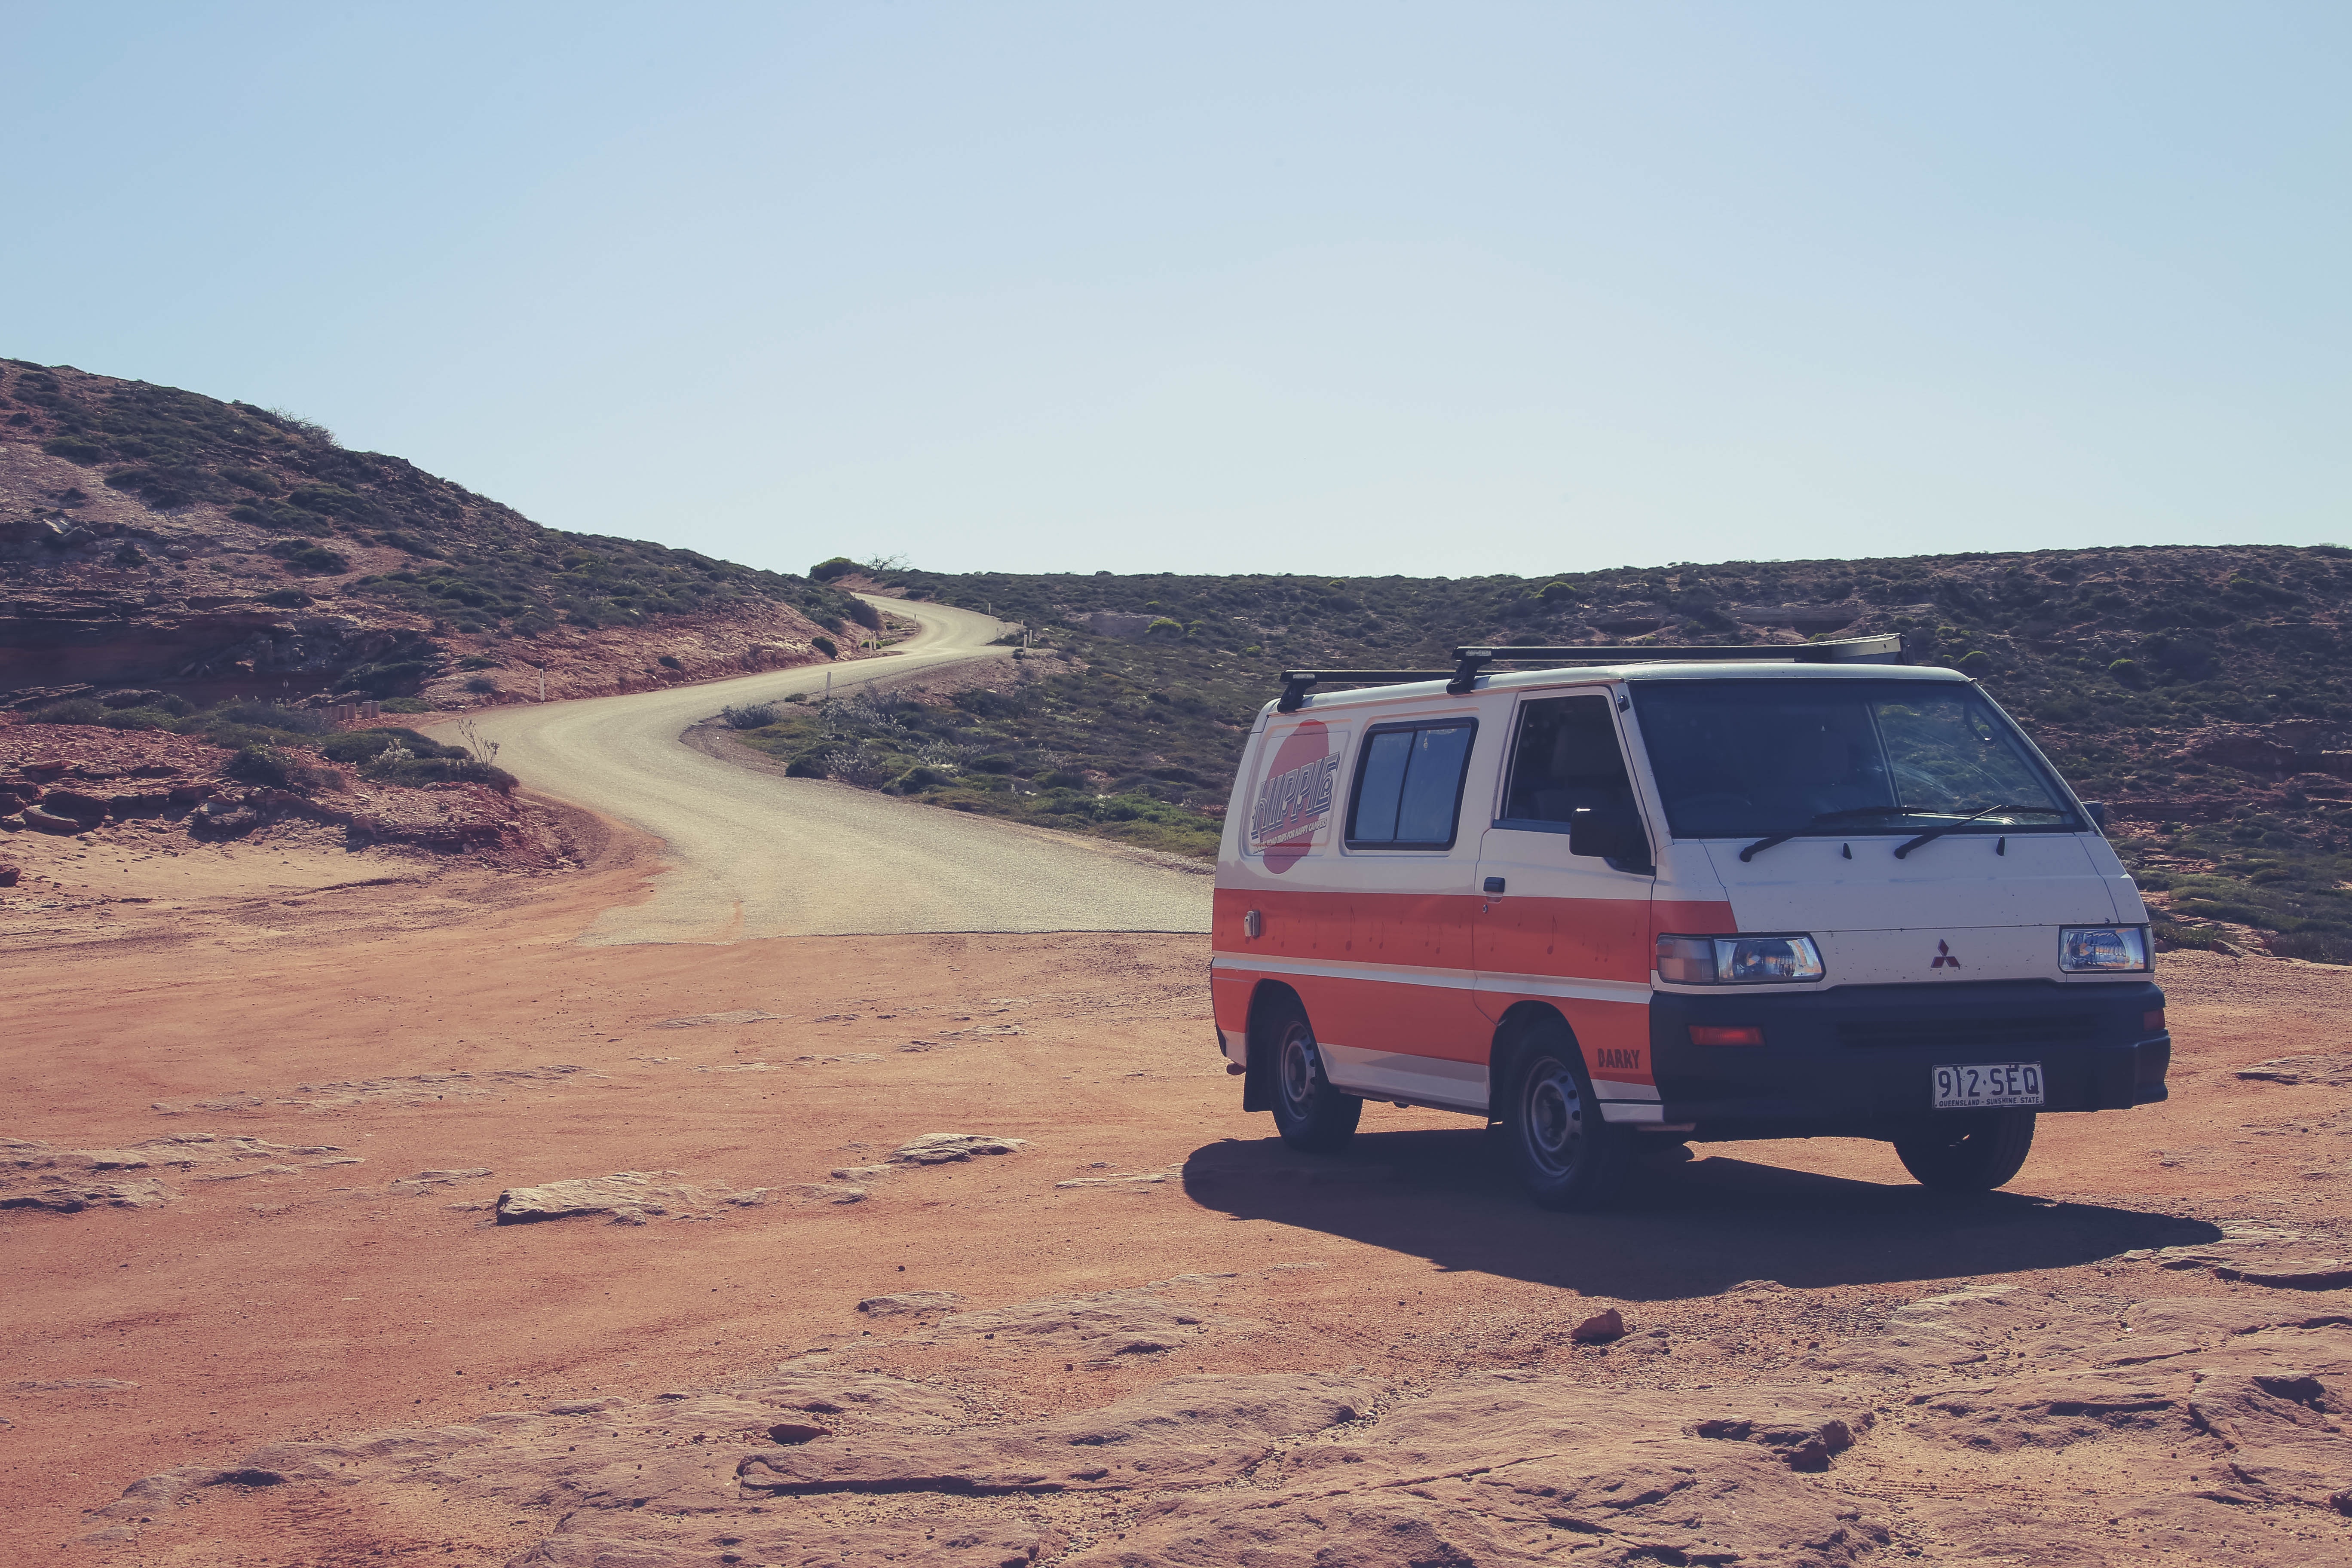
vehicle, motor vehicle, car, transport, mountainous landforms, mode of transport, sky, aeolian landform, desert, road trip, landscape, van, road, sand, automotive exterior, minivan, family car, mountain, off roading, ecoregion, compact car, off road vehicle